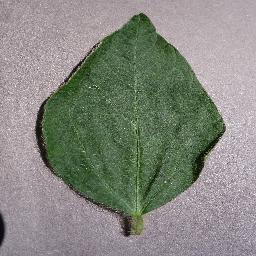
Label: Soybean___healthy